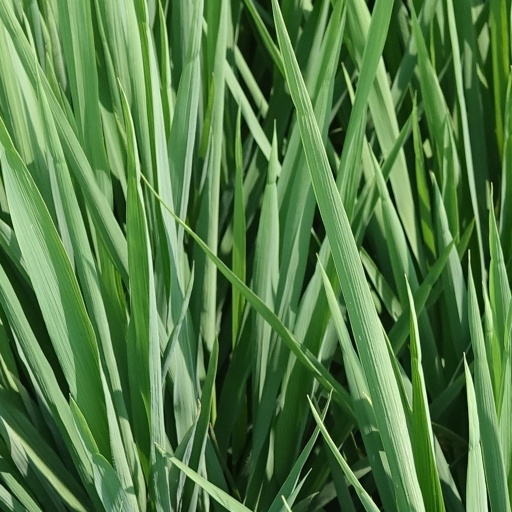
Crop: rice